Anthony Janszoon van Salee

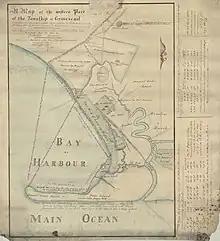
Map of Van Salee former properties and house at Turk's Plantation from 1788 lawsuit, printed in 1806.

Anthony Janszoon van Salee, Jan Janszoon's fourth child, was born in 1607 in Cartagena, Spain, as the second child of his second wife, Margarita, possibly a Moorish Morisco woman. Anthony was born only two years before the Expulsion of the Moriscos from Spain, which would have affected many people in his mother's community.